Minato, Tokyo

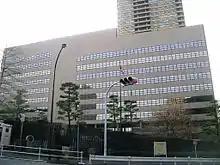
Embassy of the United States in Japan

Several countries operate their embassies in Minato.